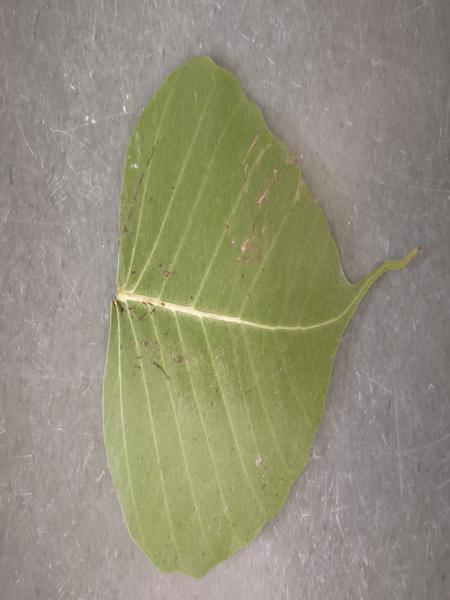
Plant: Arali